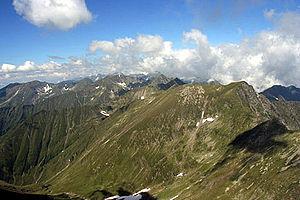
Vue des monts Făgăraș. Español: Vista de las montañas Făgăraș desde el Pico Moldoveanu, en la región histórica de Transilvania, en Rumania.
Les monts Făgăraș sont les plus hautes montagnes des Carpates du sud, en Roumanie.
Michel Moskovtchenko est un artiste peintre, sculpteur, dessinateur et graveur né à Tarare le 6 janvier 1935, vivant à Lyon à partir de 1953 et, depuis 1960, à Roussillon.
Les Carpates constituent la partie orientale de l’ensemble montagneux situé au centre de l’Europe, dont les Alpes constituent la partie occidentale. Les Carpates et les Alpes partagent les mêmes origines tectoniques et géologiques. Les Carpates s’étendent d'ouest en est sur les territoires de l’Autriche, de la Tchéquie, de la Hongrie, de la Slovaquie, de la Pologne, de la Serbie, de la Roumanie et de l'Ukraine.
Le Moldoveanu est le sommet le plus élevé de la Roumanie. Il est situé dans les monts Făgăraș, qui appartiennent aux Carpates. Son altitude est de 2 544 mètres.